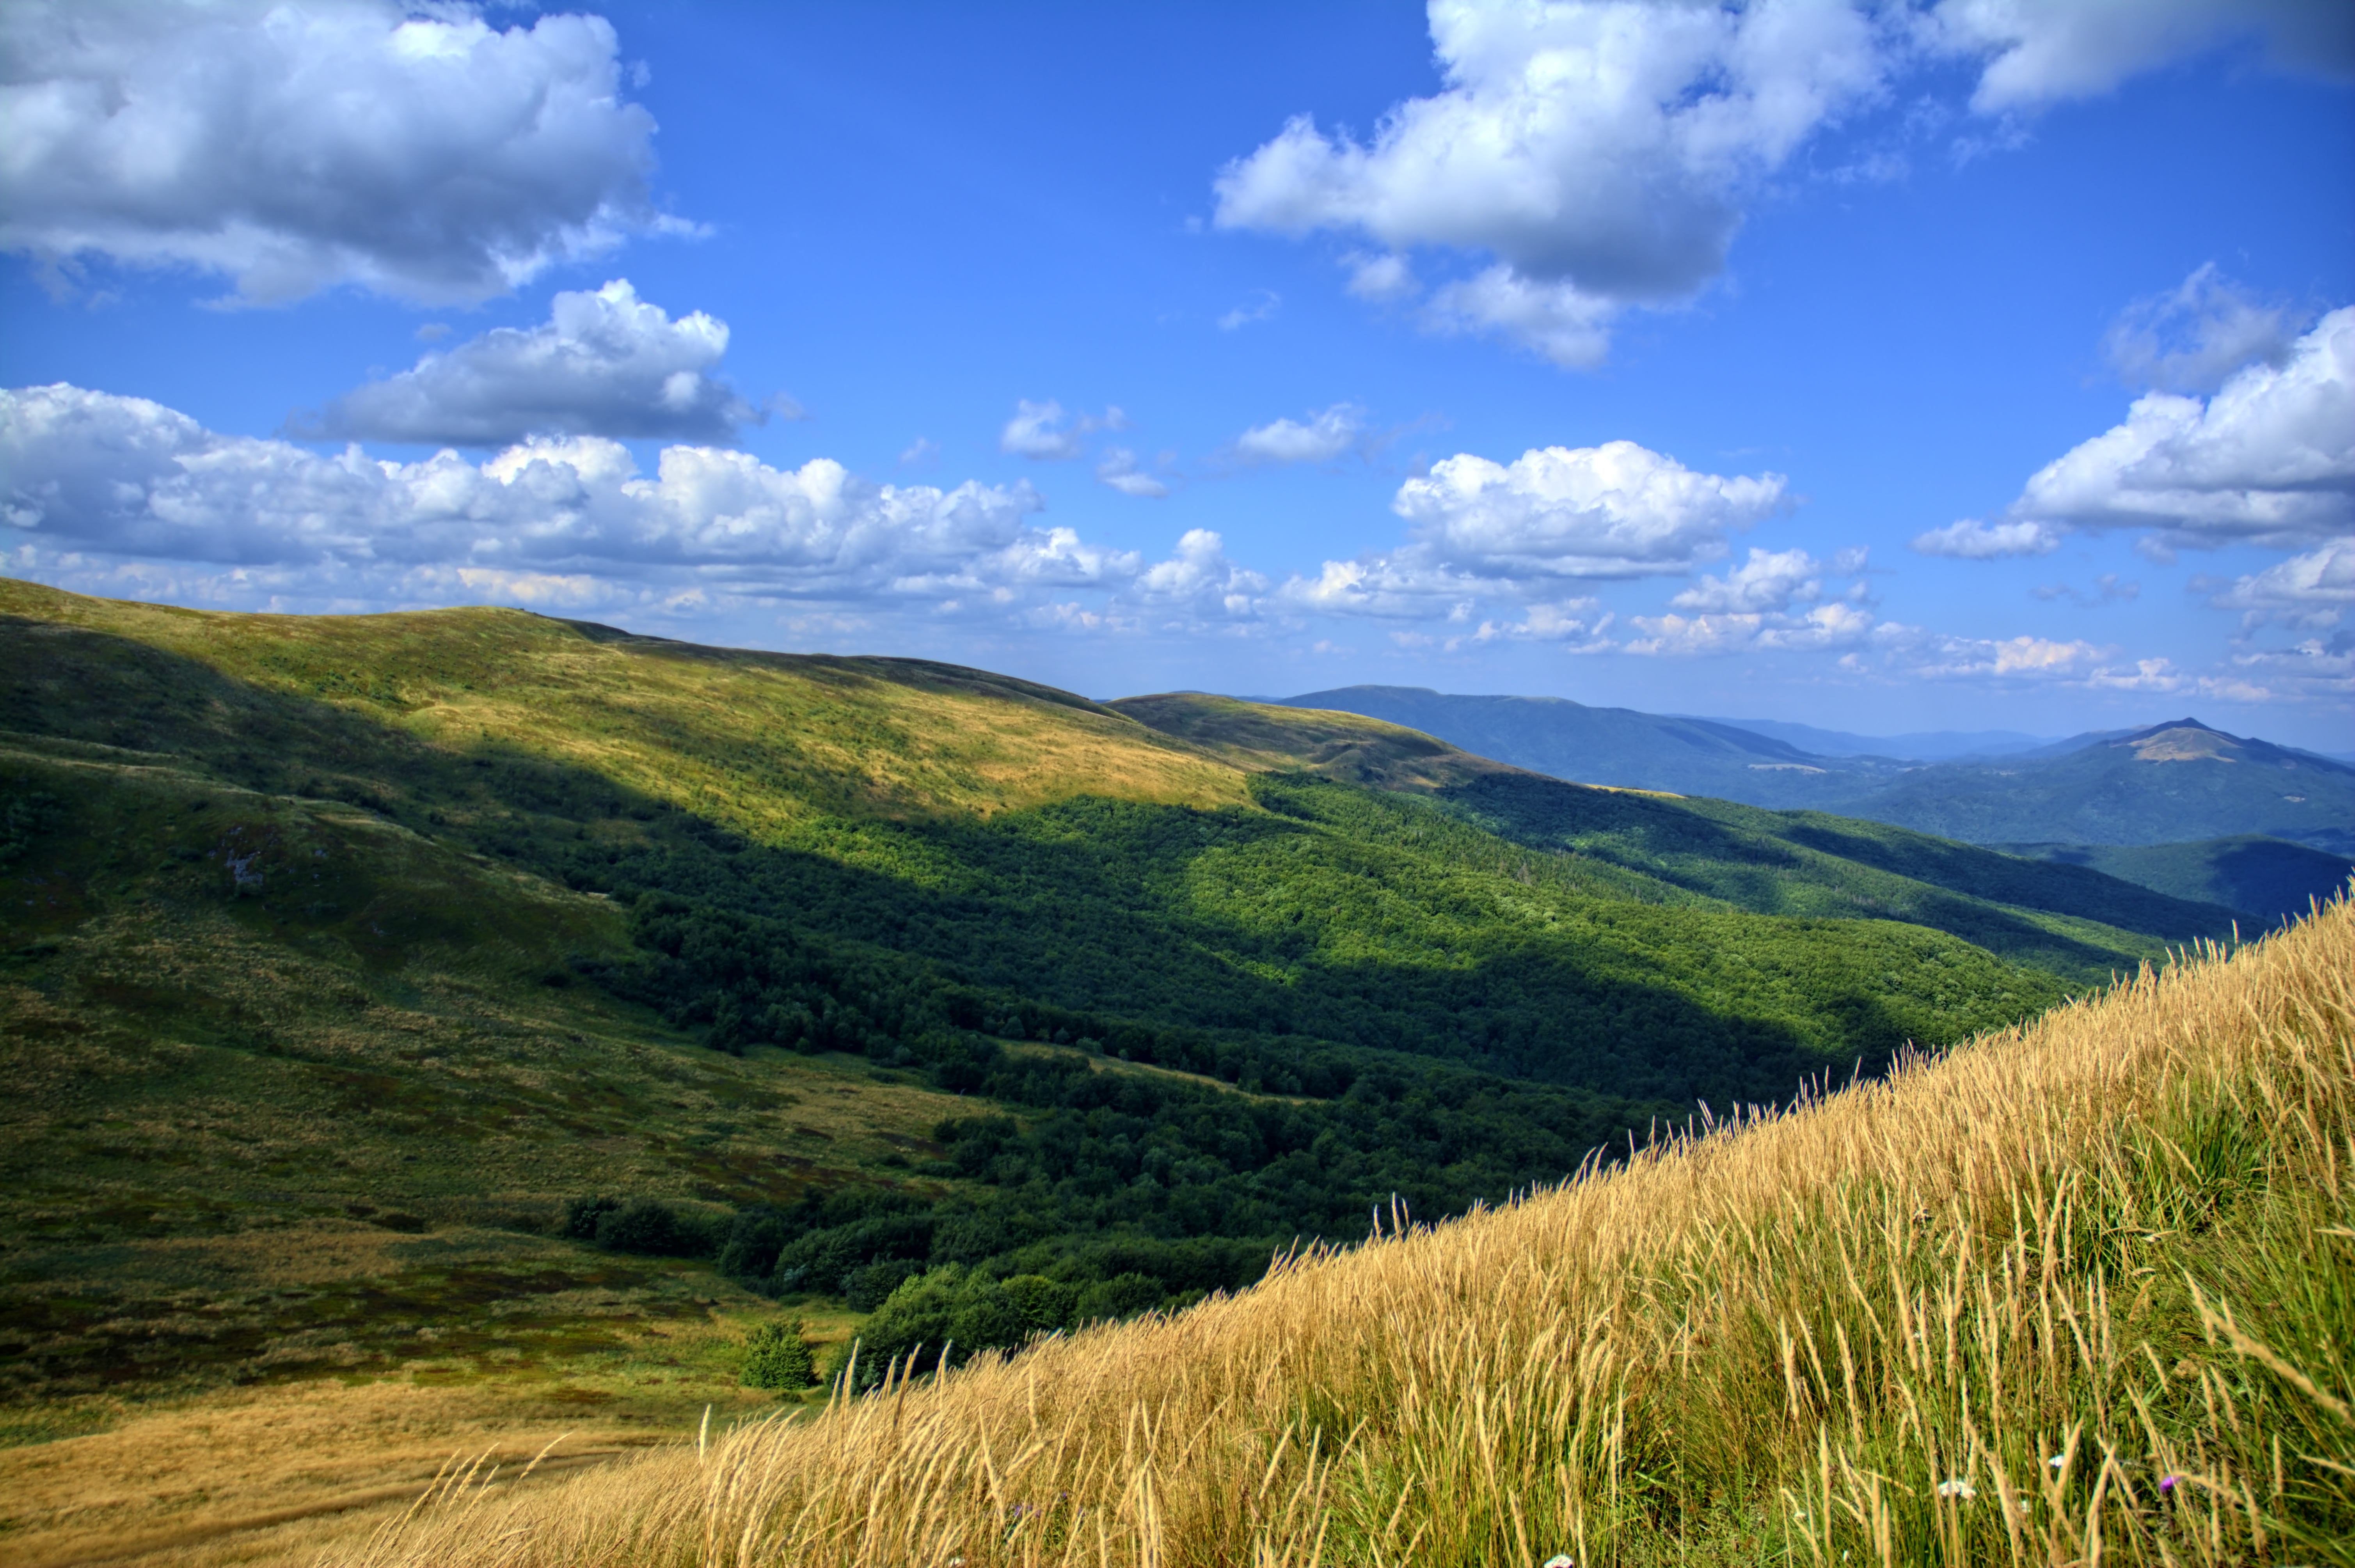
landscape, tree, nature, grass, horizon, wilderness, mountain, cloud, sky, trail, field, meadow, prairie, hill, view, valley, mountain range, panorama, travel, green, pasture, holiday, blue, agriculture, tourism, highland, ridge, plain, blue sky, top view, sunny, colors, holidays, mountains, grassland, poland, plateau, fell, habitat, loch, time of year, ecosystem, tops, the silence, peace of mind, rural area, landform, bieszczady, the horizon, beech berdo, tarnica, geographical feature, grass family, mountainous landforms